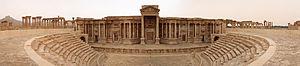
Vue panoramique du théâtre romain de Palmyre. View in interactive viewer